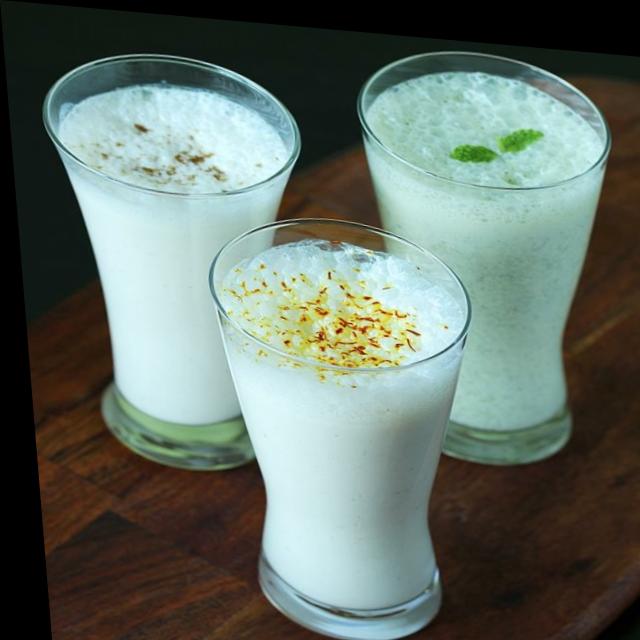
Dish: lassi